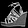
Label: Sandal